The Tower (tarot card)

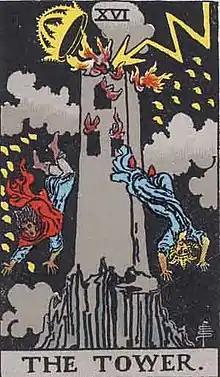
The Tower in the 1909 Rider–Waite tarot deck

The Tower (XVI) (most common modern name) is the 16th trump or Major Arcana card in most Italian-suited tarot decks. It has been used in tarot cards since the 15th century as well as in divination since the mid-19th century.